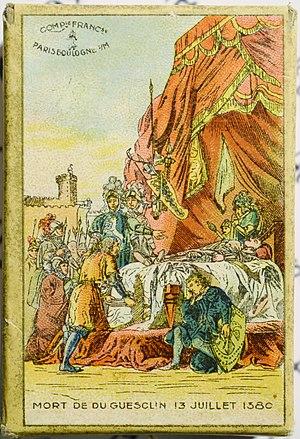
La plume Sergent-Major est une plume métallique utilisée dans les écoles françaises pour l'apprentissage de l'écriture à la fin du XIXᵉ siècle et jusqu'aux années 1970. Comme celui de ses corollaires, le porte-plume, l'encrier de porcelaine blanche et l'encre violette, son nom évoque les bancs de l'école républicaine, ou privée, gratuite ou payée, laïque ou confesionnelle, et obligatoire.